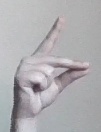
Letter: ta